Pencil extender

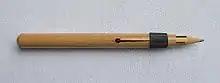
A wooden pencil extender.

A pencil extender (or pencil lengthener) is a small instrument (made out of metal or wood) allowing to extend small pencils, in order to facilitate their use.